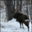
Label: deer